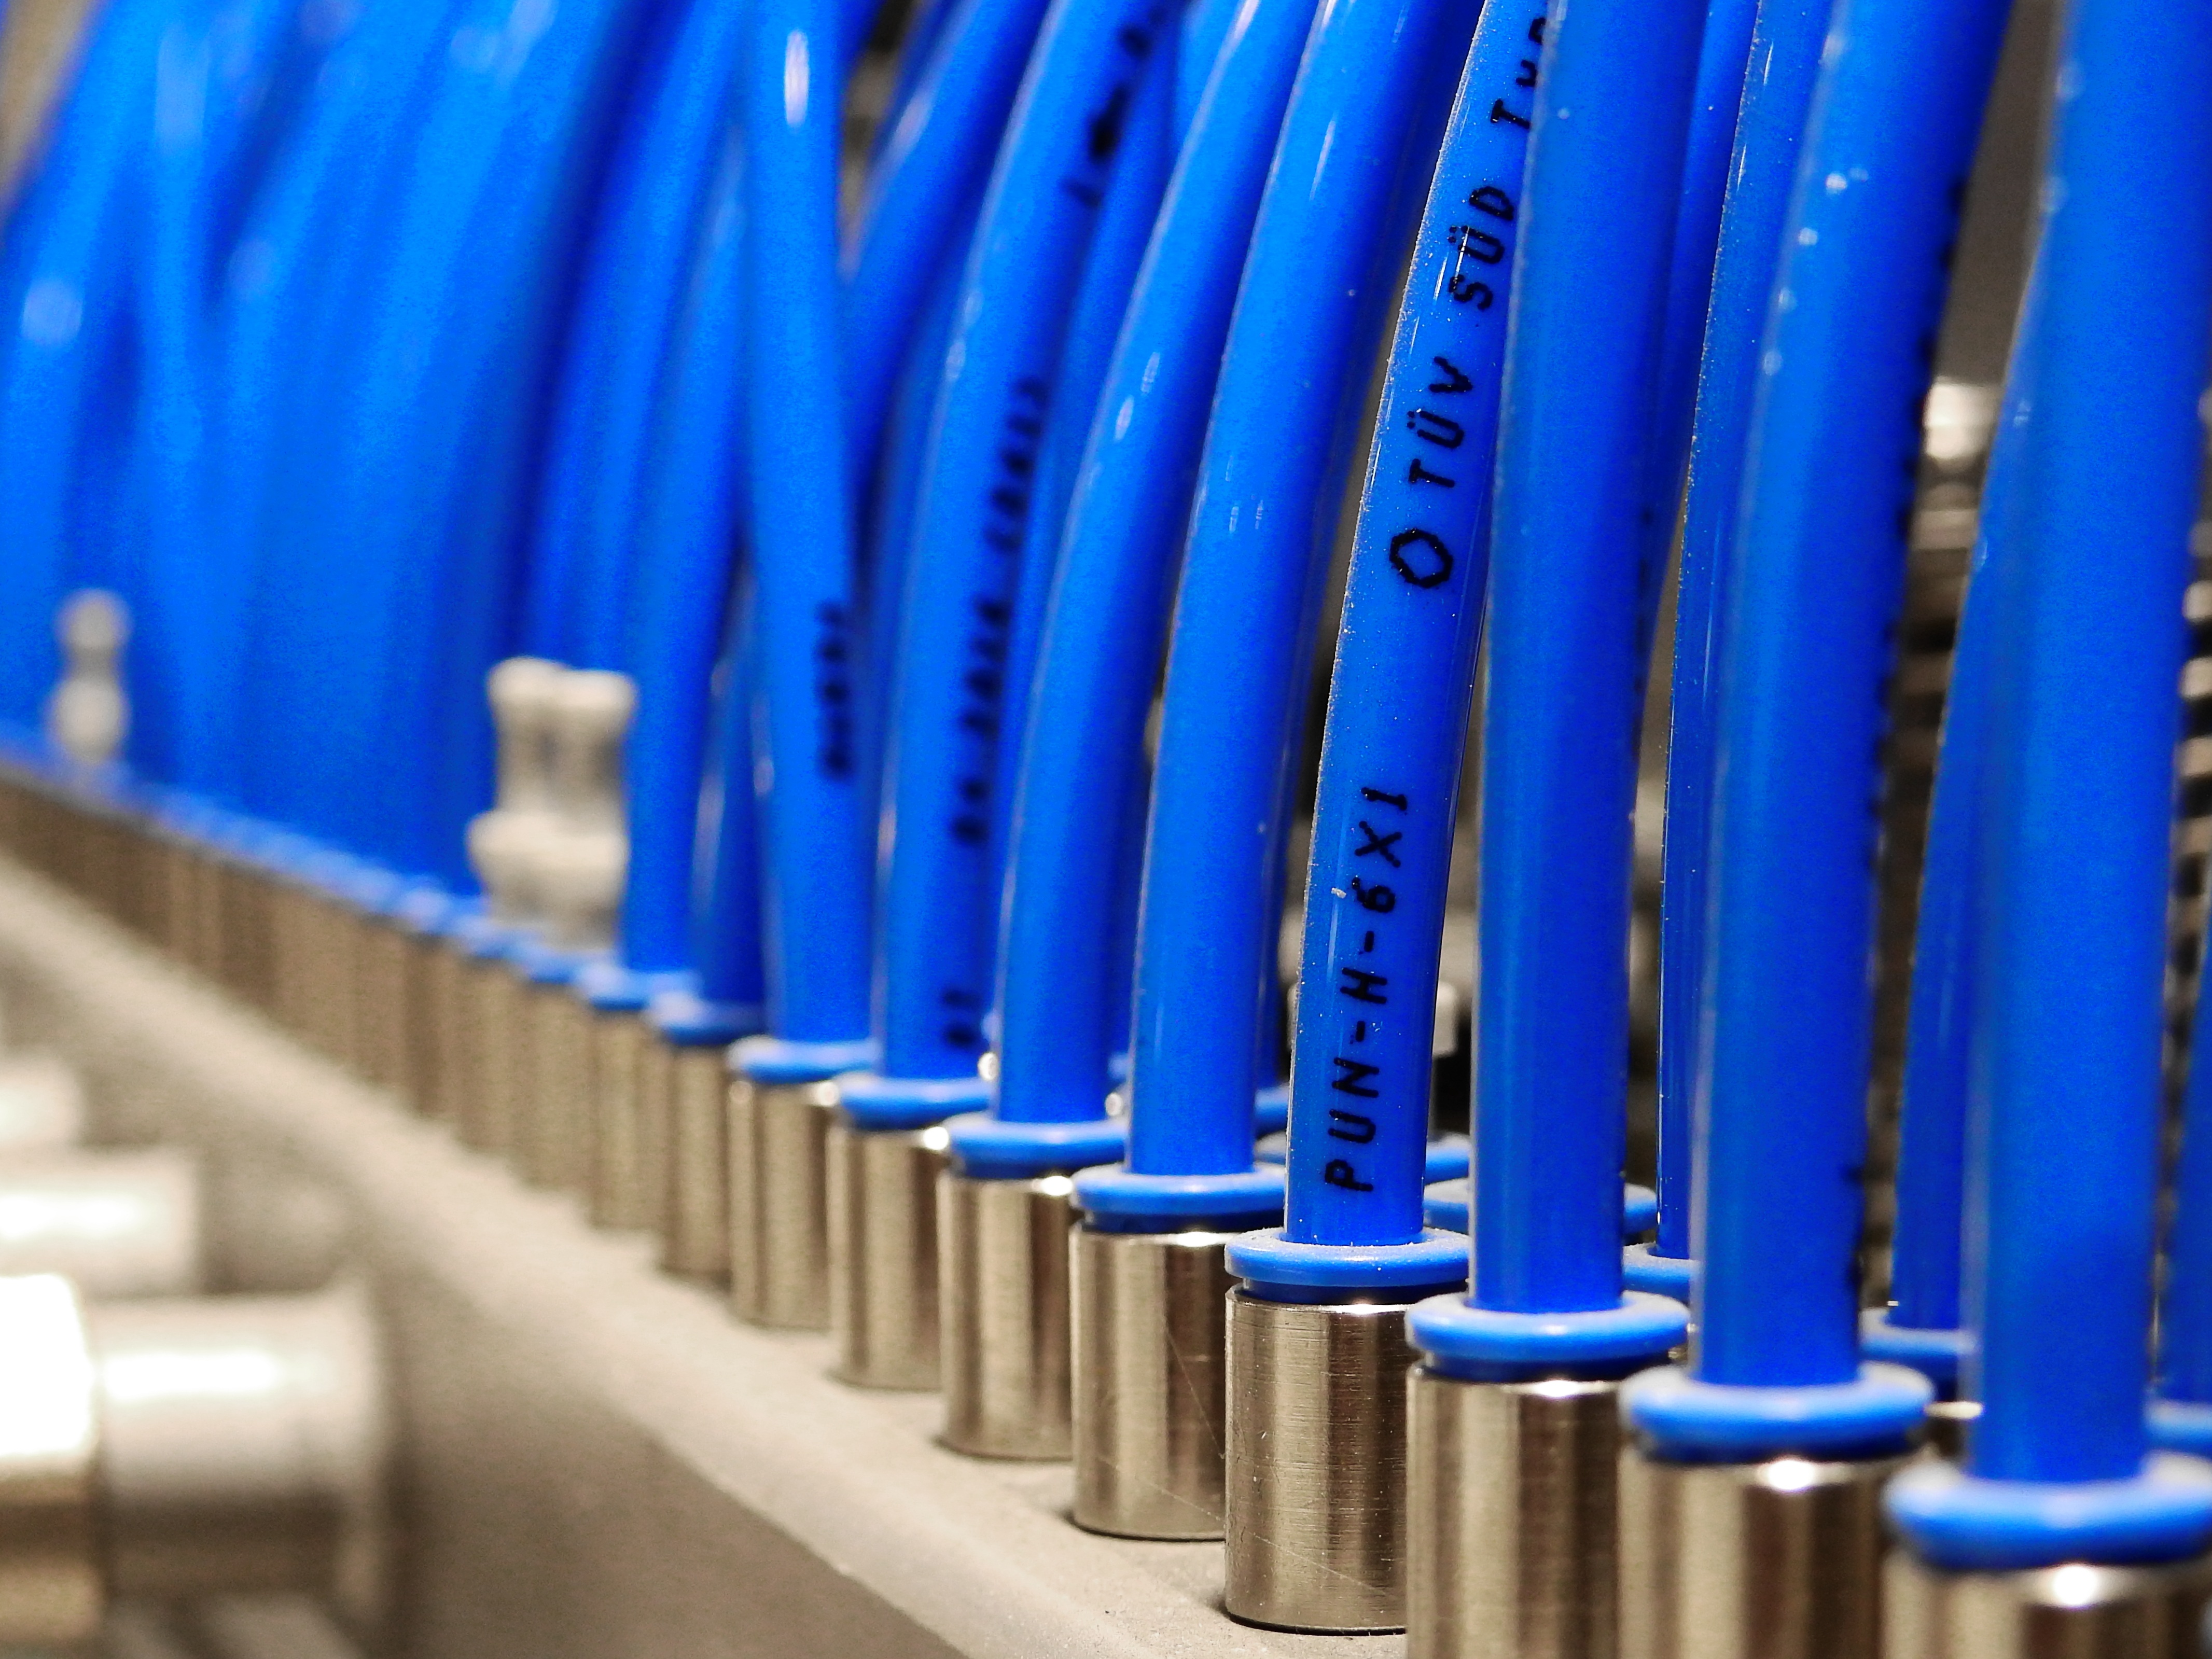
structure, plant, line, color, machine, blue, industry, pipes, control, valves, compressed air, hoses, festo, anlagentechnik, pneumatics